Bangor University

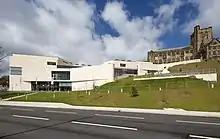
Pontio, with Main Arts in the background

During the 1960s, the university shared in the general expansion of higher education in the UK following the Robbins Report, with many new departments and new buildings. On 22 November 1965, during construction of an extension to the Department of Electronic Engineering in Dean Street, a crane collapsed on the building. The three-ton counterweight hit the second-floor lecture theatre in the original building about thirty minutes before it would have been occupied by about 80 first-year students. The counterweight went through to the ground floor.